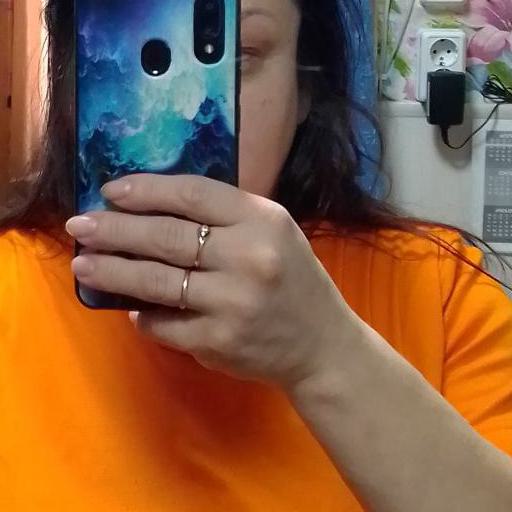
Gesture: no_gesture